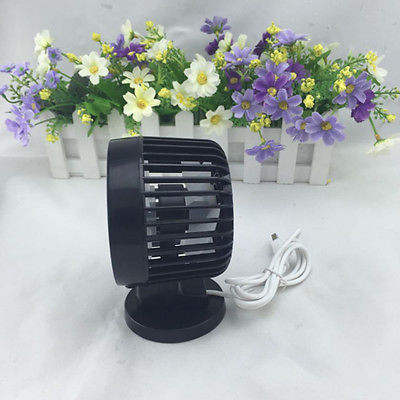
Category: fan